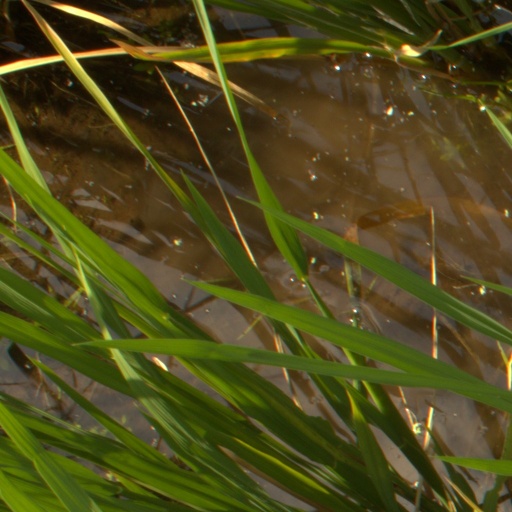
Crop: rice